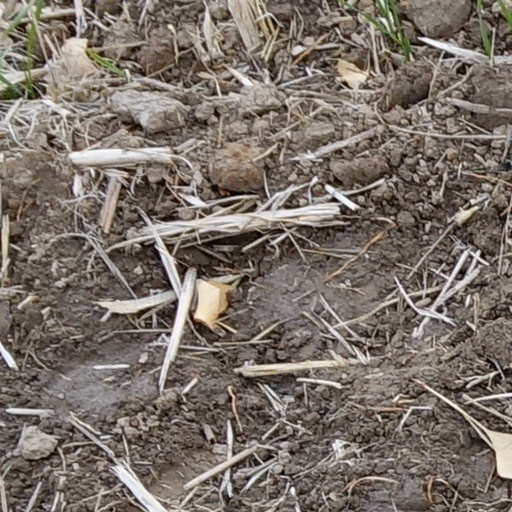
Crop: wheat